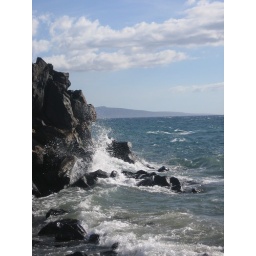
This was on the coast of Maui, Hawaii near Kihei. Sometimes, the water hit the rocks violently.